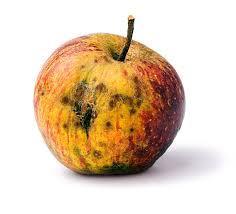
Label: apples